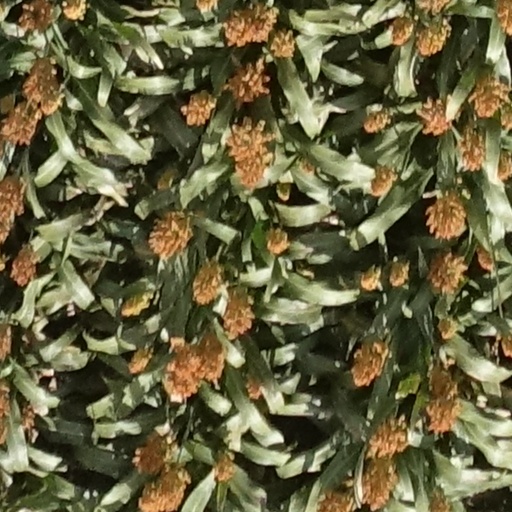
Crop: sorghum